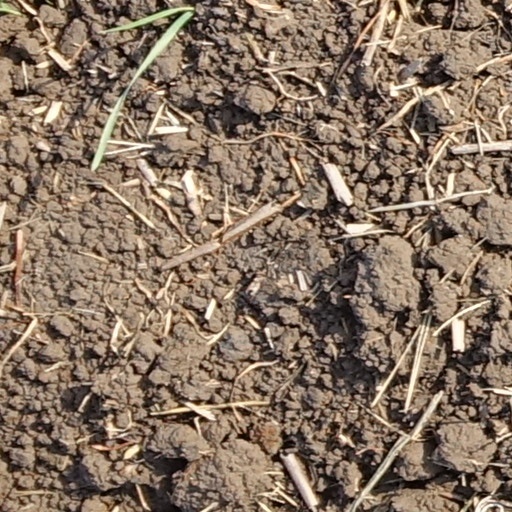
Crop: wheat